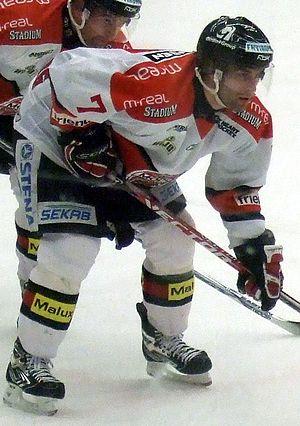
Per Hållberg est un joueur professionnel suédois de hockey sur glace.